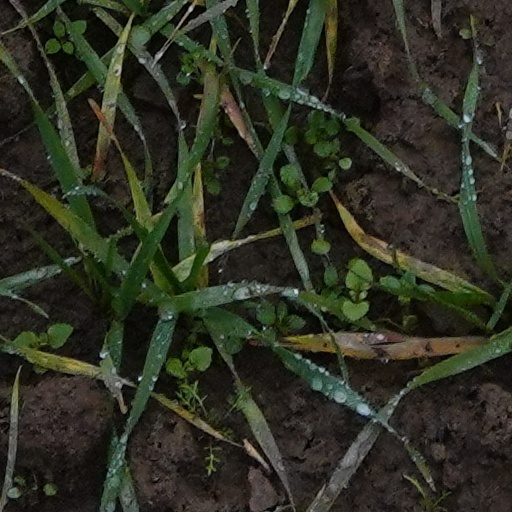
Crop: wheat